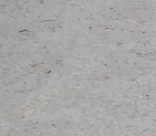
Surface type: compacted